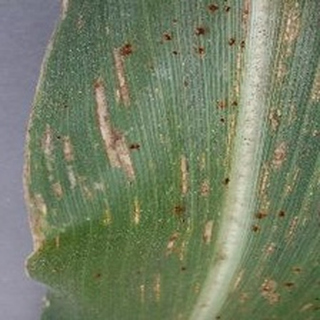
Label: corn_gray_leaf_spot